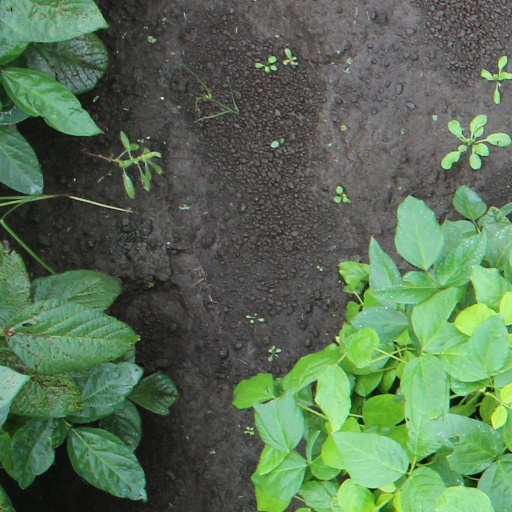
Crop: soybean